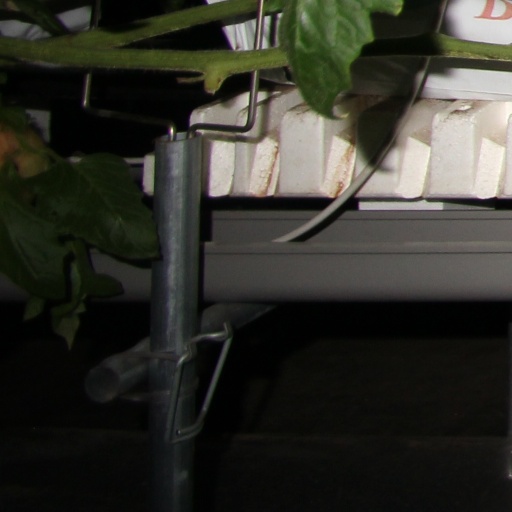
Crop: tomato